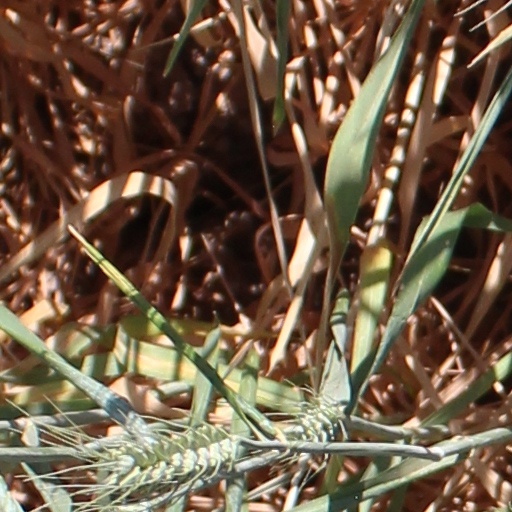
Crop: wheat